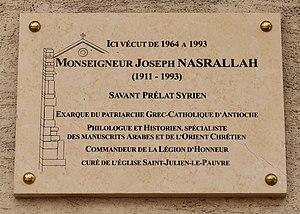
Plaque en hommage à Joseph Nasrallah, 79 rue Galande (Paris, 5e).
Monseigneur Joseph Nasrallah, né le 10 octobre 1911 à An-Nabk en Syrie, décédé le 19 novembre 1993 à Damas, est un ecclésiastique syrien, qui fut exarque de l'Église grecque-catholique melkite, curé de Saint-Julien-le-Pauvre pendant quarante ans et représentant du Patriarche auprès du gouvernement français.
La rue Galande est une voie située dans le quartier de la Sorbonne du 5ᵉ arrondissement de Paris.